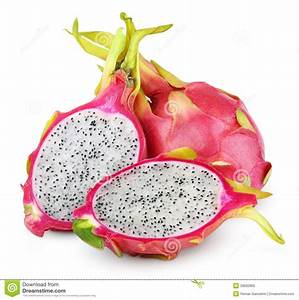
Label: Dragonfruit